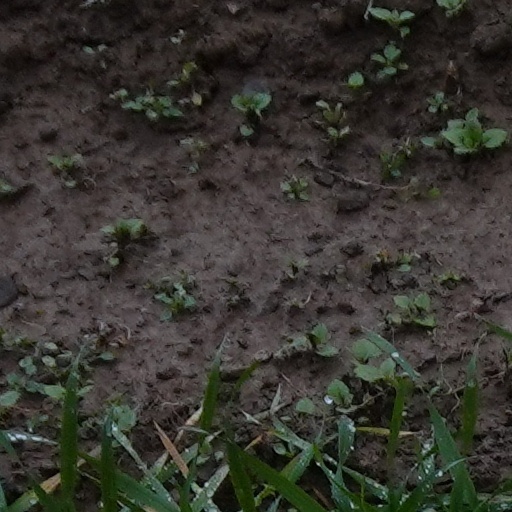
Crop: wheat